Mariano Jesús Cuenco

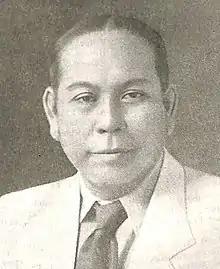

Mariano Jesús Cuenco y Diosómito (January 16, 1888 – February 25, 1964) was a Filipino politician and writer from Cebu. He was the 4th President of the Senate of the Philippines.